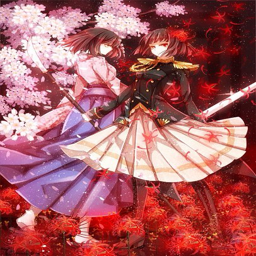
there really is some amazing fan art for these two .